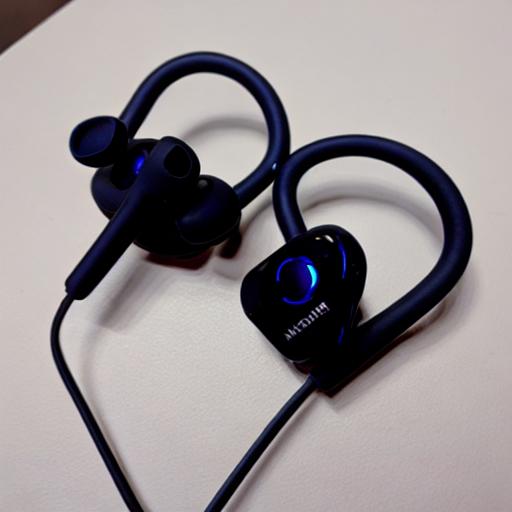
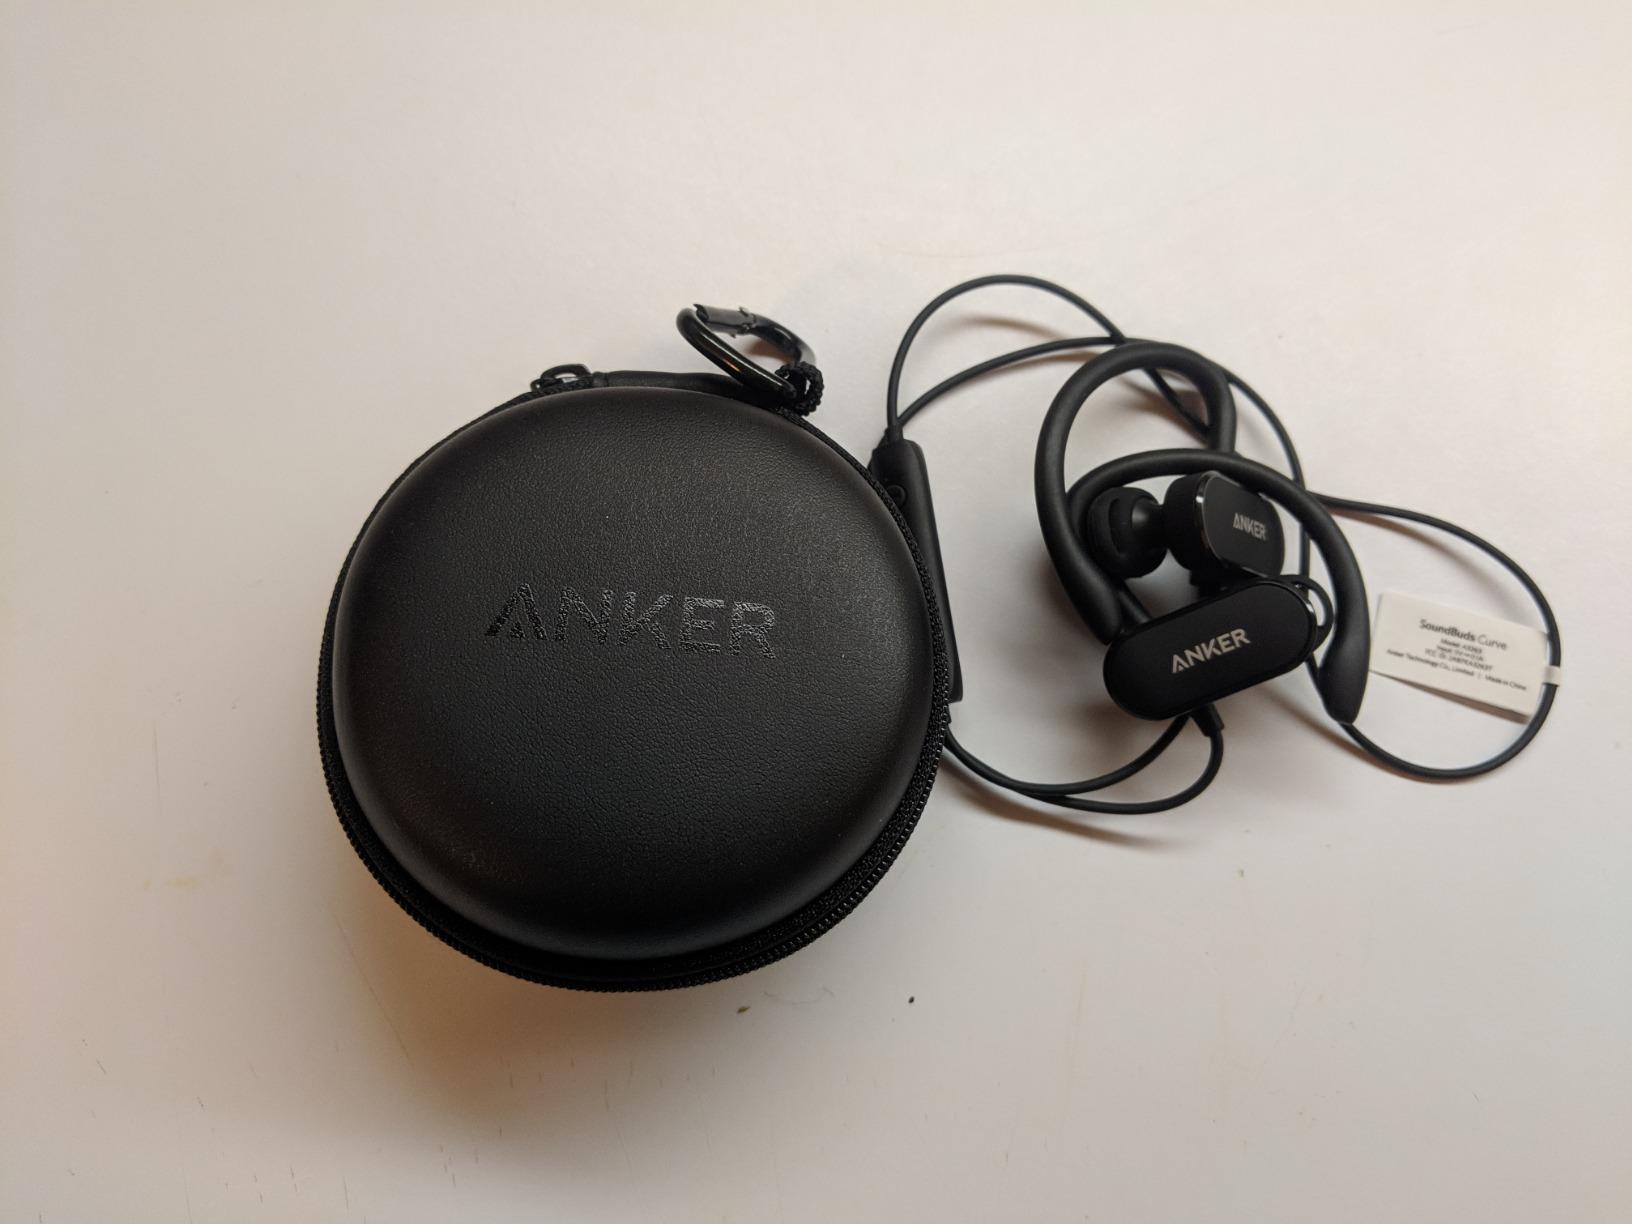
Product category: headphones
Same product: no